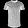
Label: T - shirt / top